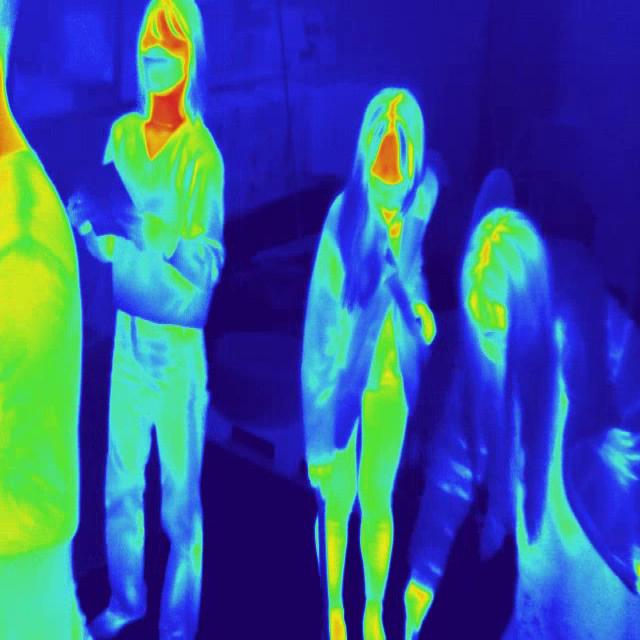
Detected objects:
label: person
label: person
label: person
label: person